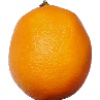
Label: Lemon Meyer 1